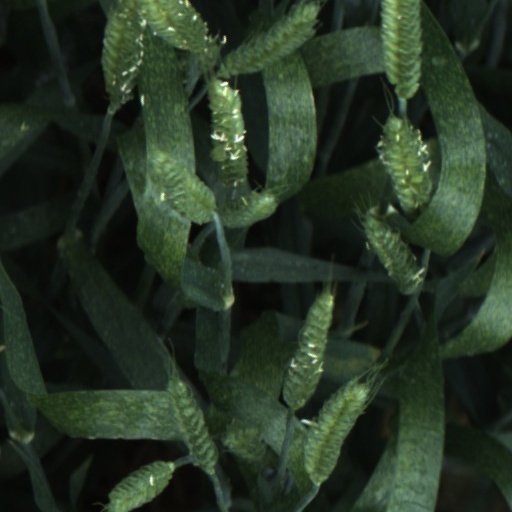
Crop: wheat